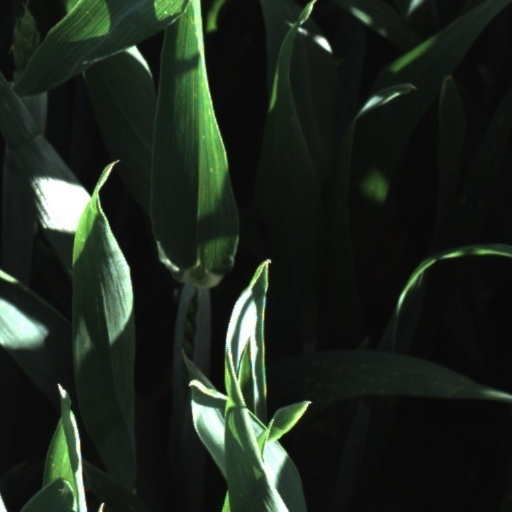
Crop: wheat